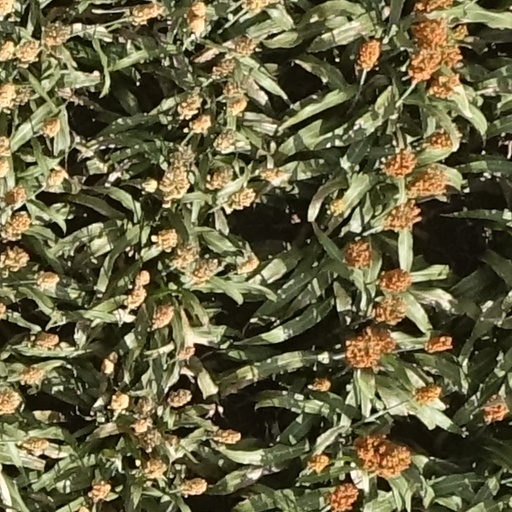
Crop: sorghum